Tyrolean State Museum

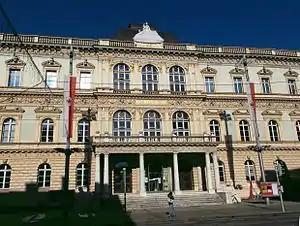
Ferdinandeum

The Tyrolean State Museum, also known as the Ferdinandeum after Archduke Ferdinand, is located in Innsbruck, Austria. It was founded in 1823 by the Tyrolean State Museum Ferdinandeum Society ("Verein Tiroler Landesmuseum Ferdinandeum").